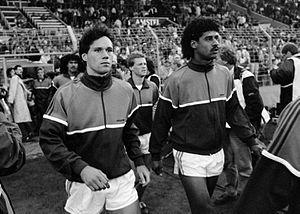
Franklin Edmundo Rijkaard, dit Frank Rijkaard, né le 30 septembre 1962 à Amsterdam, est un footballeur néerlandais renconverti entraîneur.